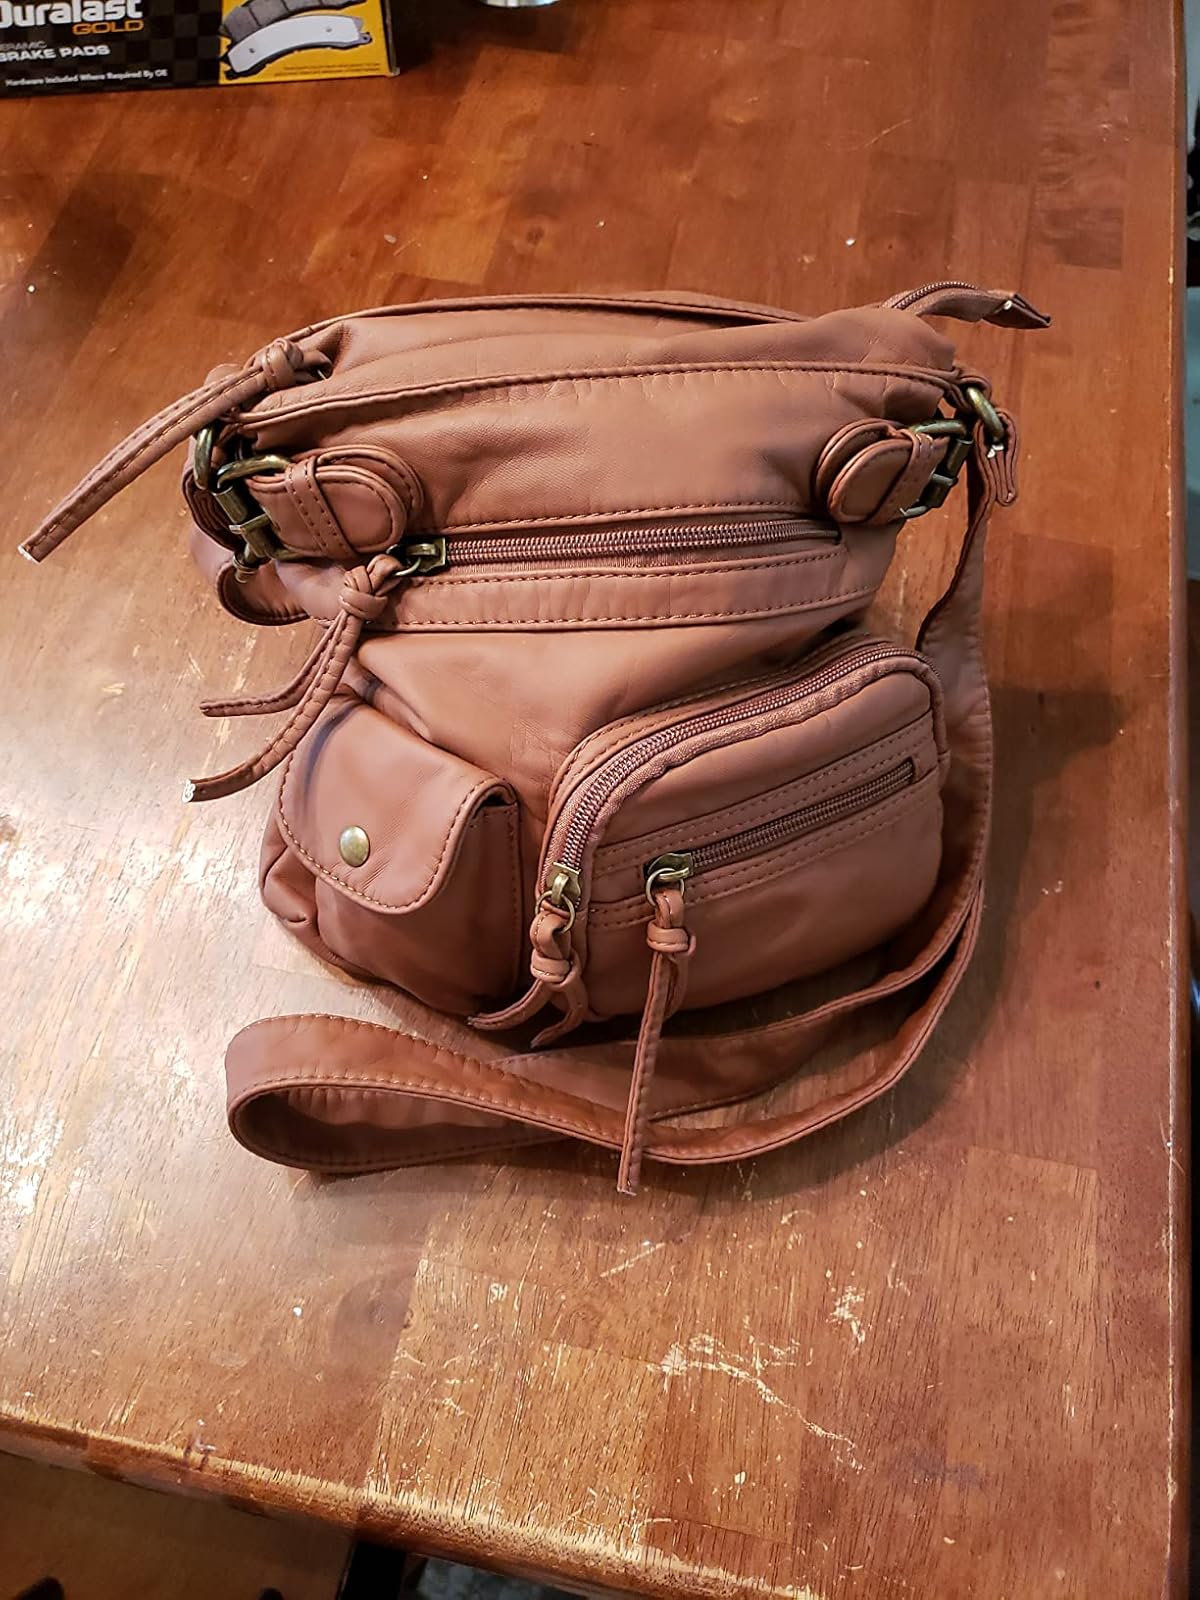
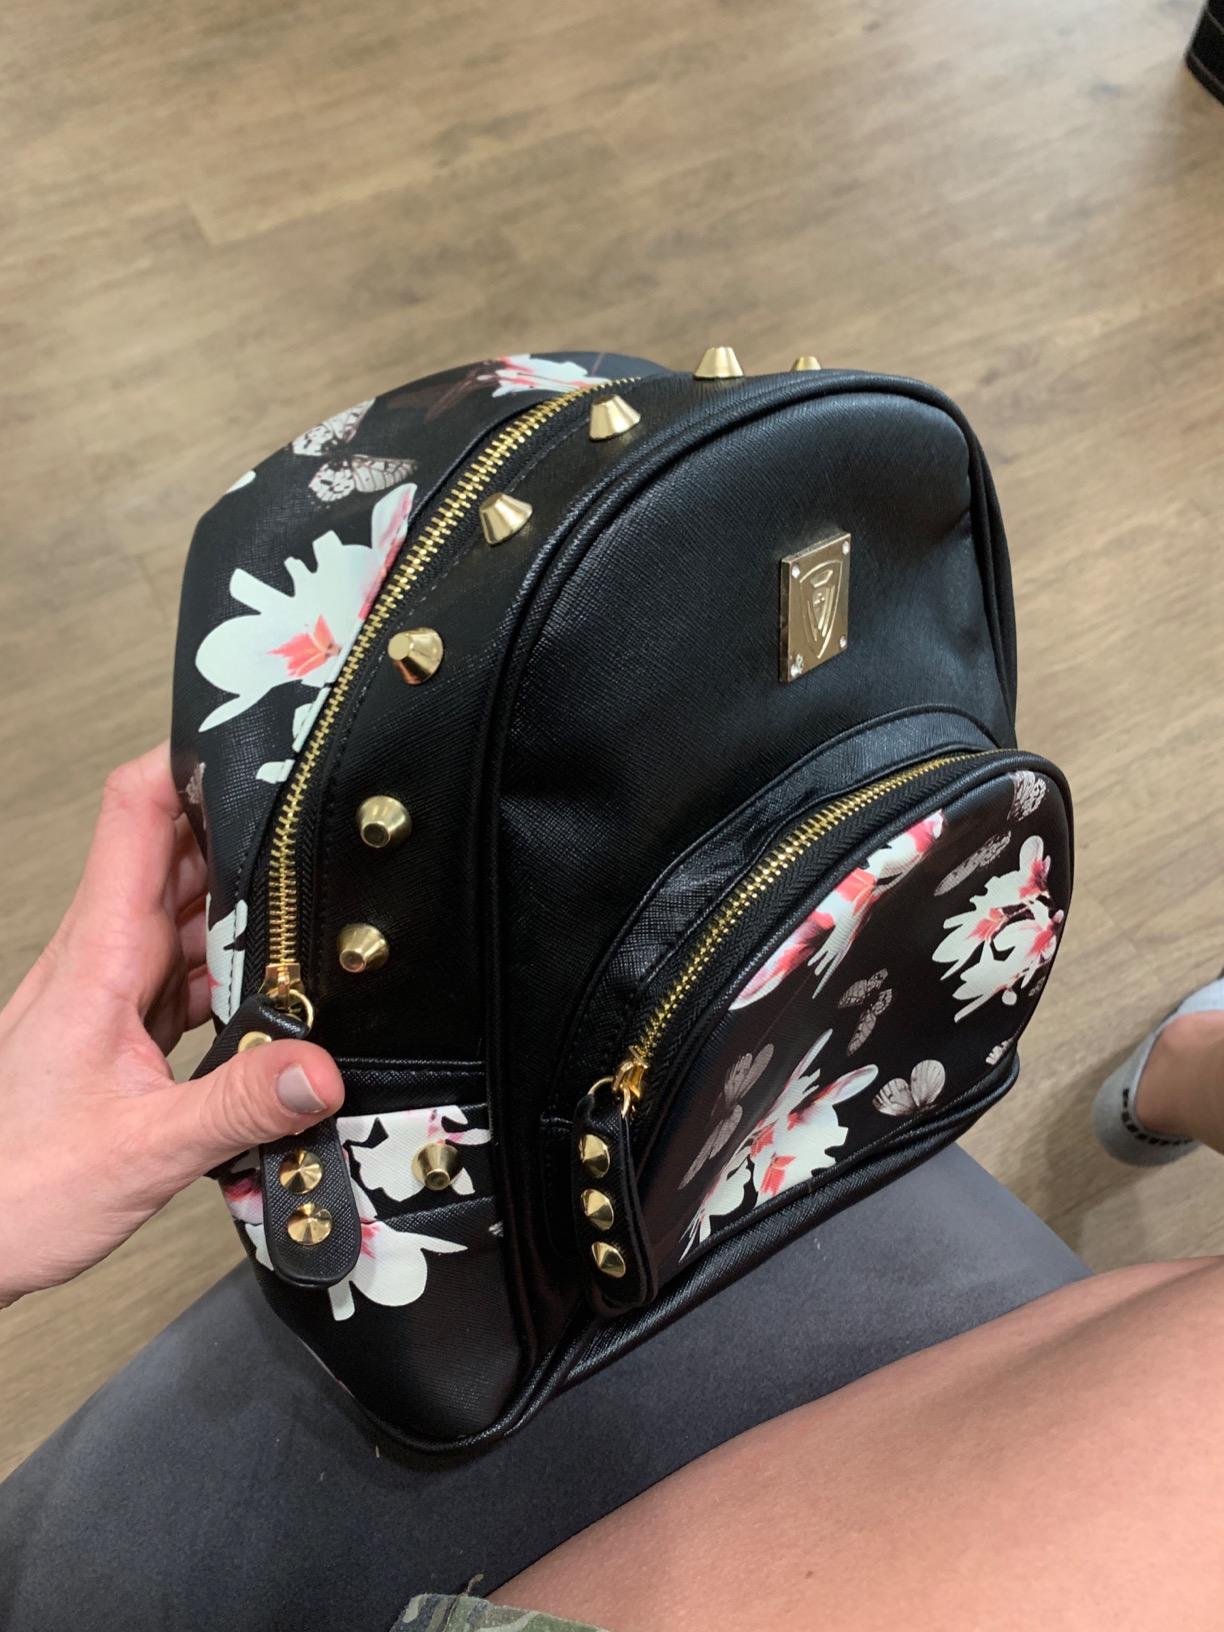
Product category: accessories_handbag
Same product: no